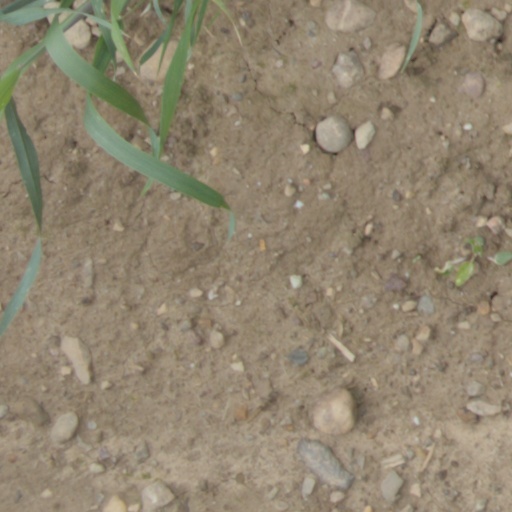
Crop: wheat